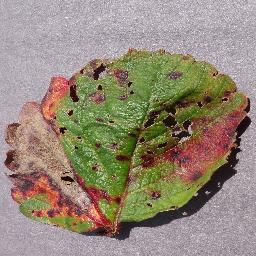
Label: Strawberry___Leaf_scorch